Lithuania

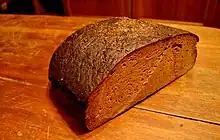
Lithuanian dark rye bread

Lithuania provides free state-funded healthcare to all citizens and registered long-term residents. It co-exists with a significant private healthcare sector. In 2003–2012, the network of hospitals was restructured, as part of wider healthcare service reforms. It started in 2003–2005 with the expansion of ambulatory services and primary care.